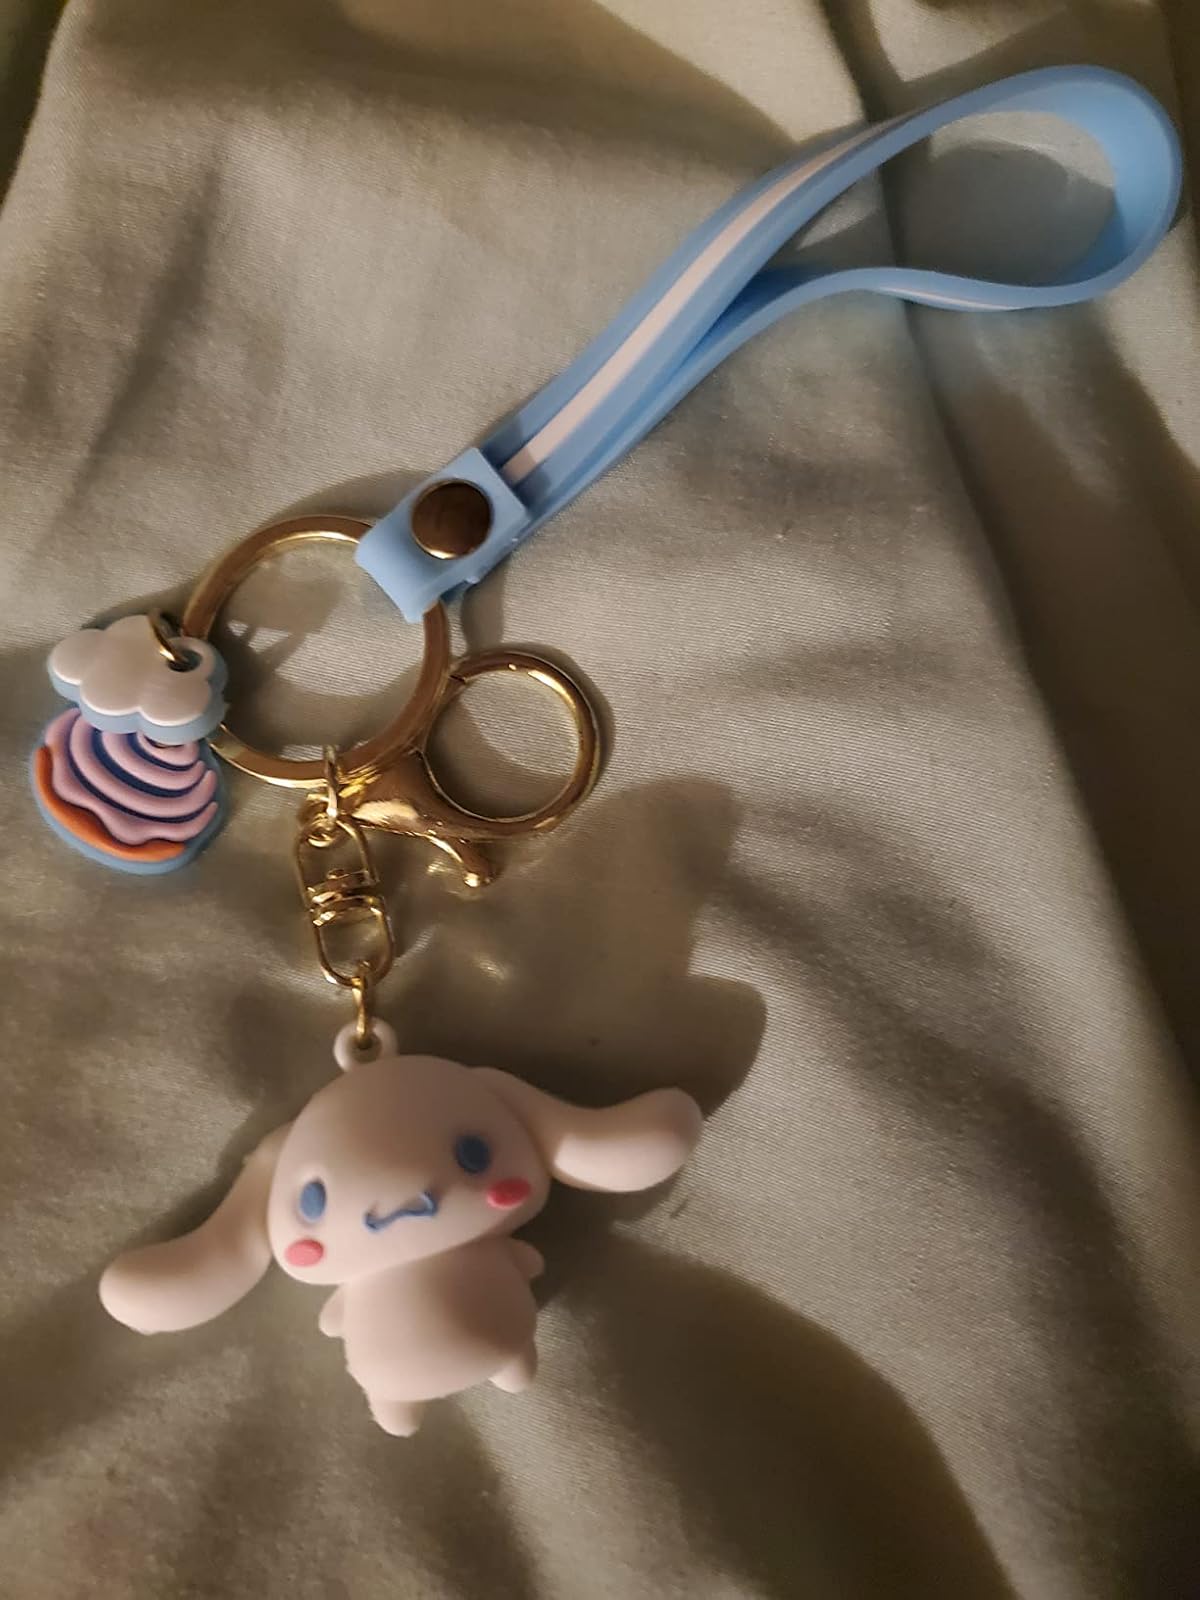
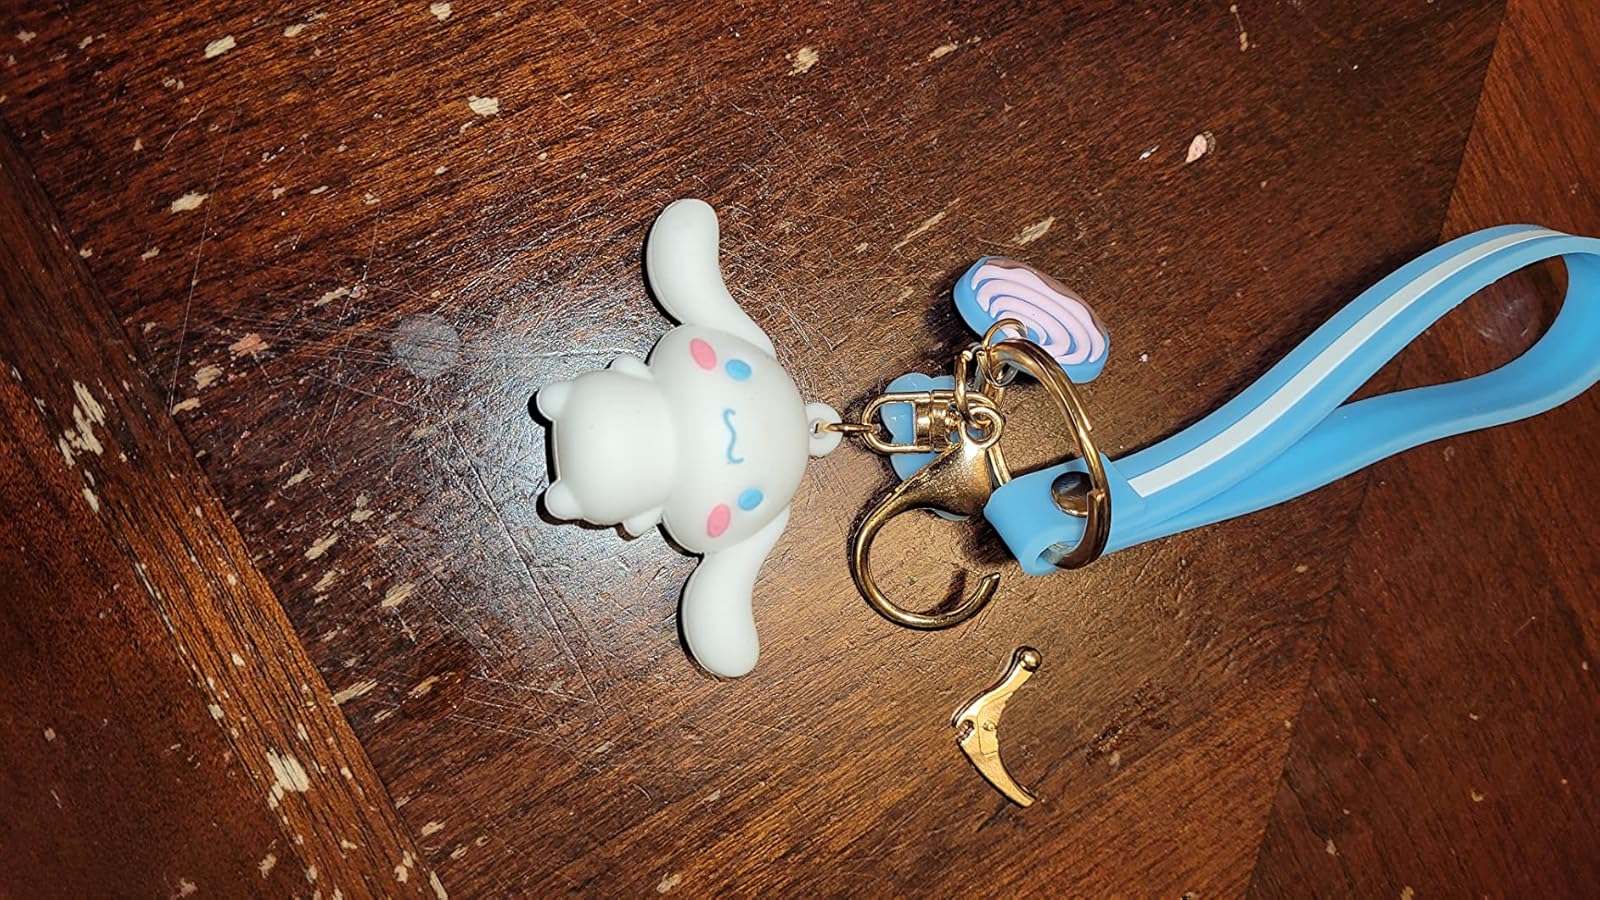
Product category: accessories_keychain
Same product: yes